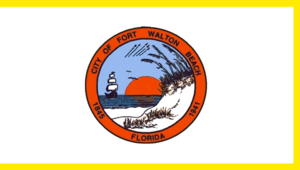
La ville de Fort Walton Beach est située dans le comté d'Okaloosa, dans l’État de Floride, aux États-Unis.